Afua Osei

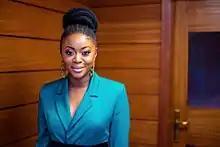

Afua Osei is an entrepreneur, investor and public speaker who co-founded "She Leads Africa", a media company for millennial African women.